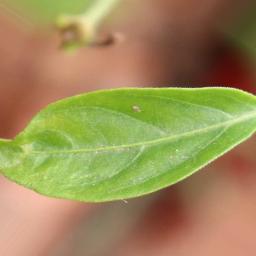
Label: healthy